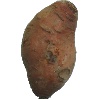
Label: Potato Sweet 1